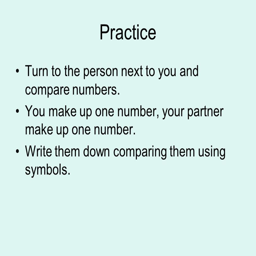
practice turn to the person next to you and compare numbers .